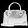
Label: Bag